South Manchester Line

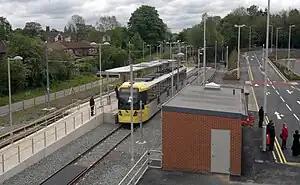
The current terminus at ; proposals have been made to extend the line to Stockport and beyond.

An extension to the line from East Didsbury to Stockport was planned in 2004, and GMPTE applied for powers to build it. However, the process came to a halt when the "big bang" extension was stopped.